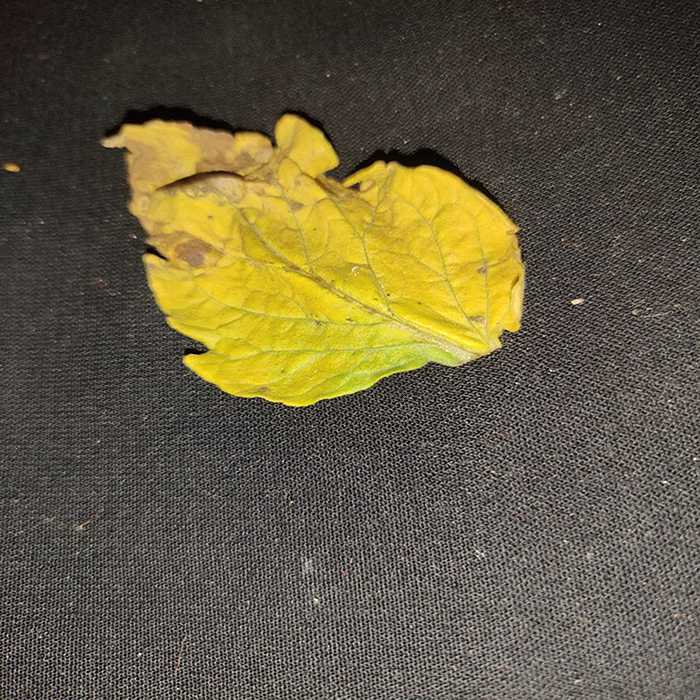
Plant: Tomato
Label: Tomato Bacterial spot